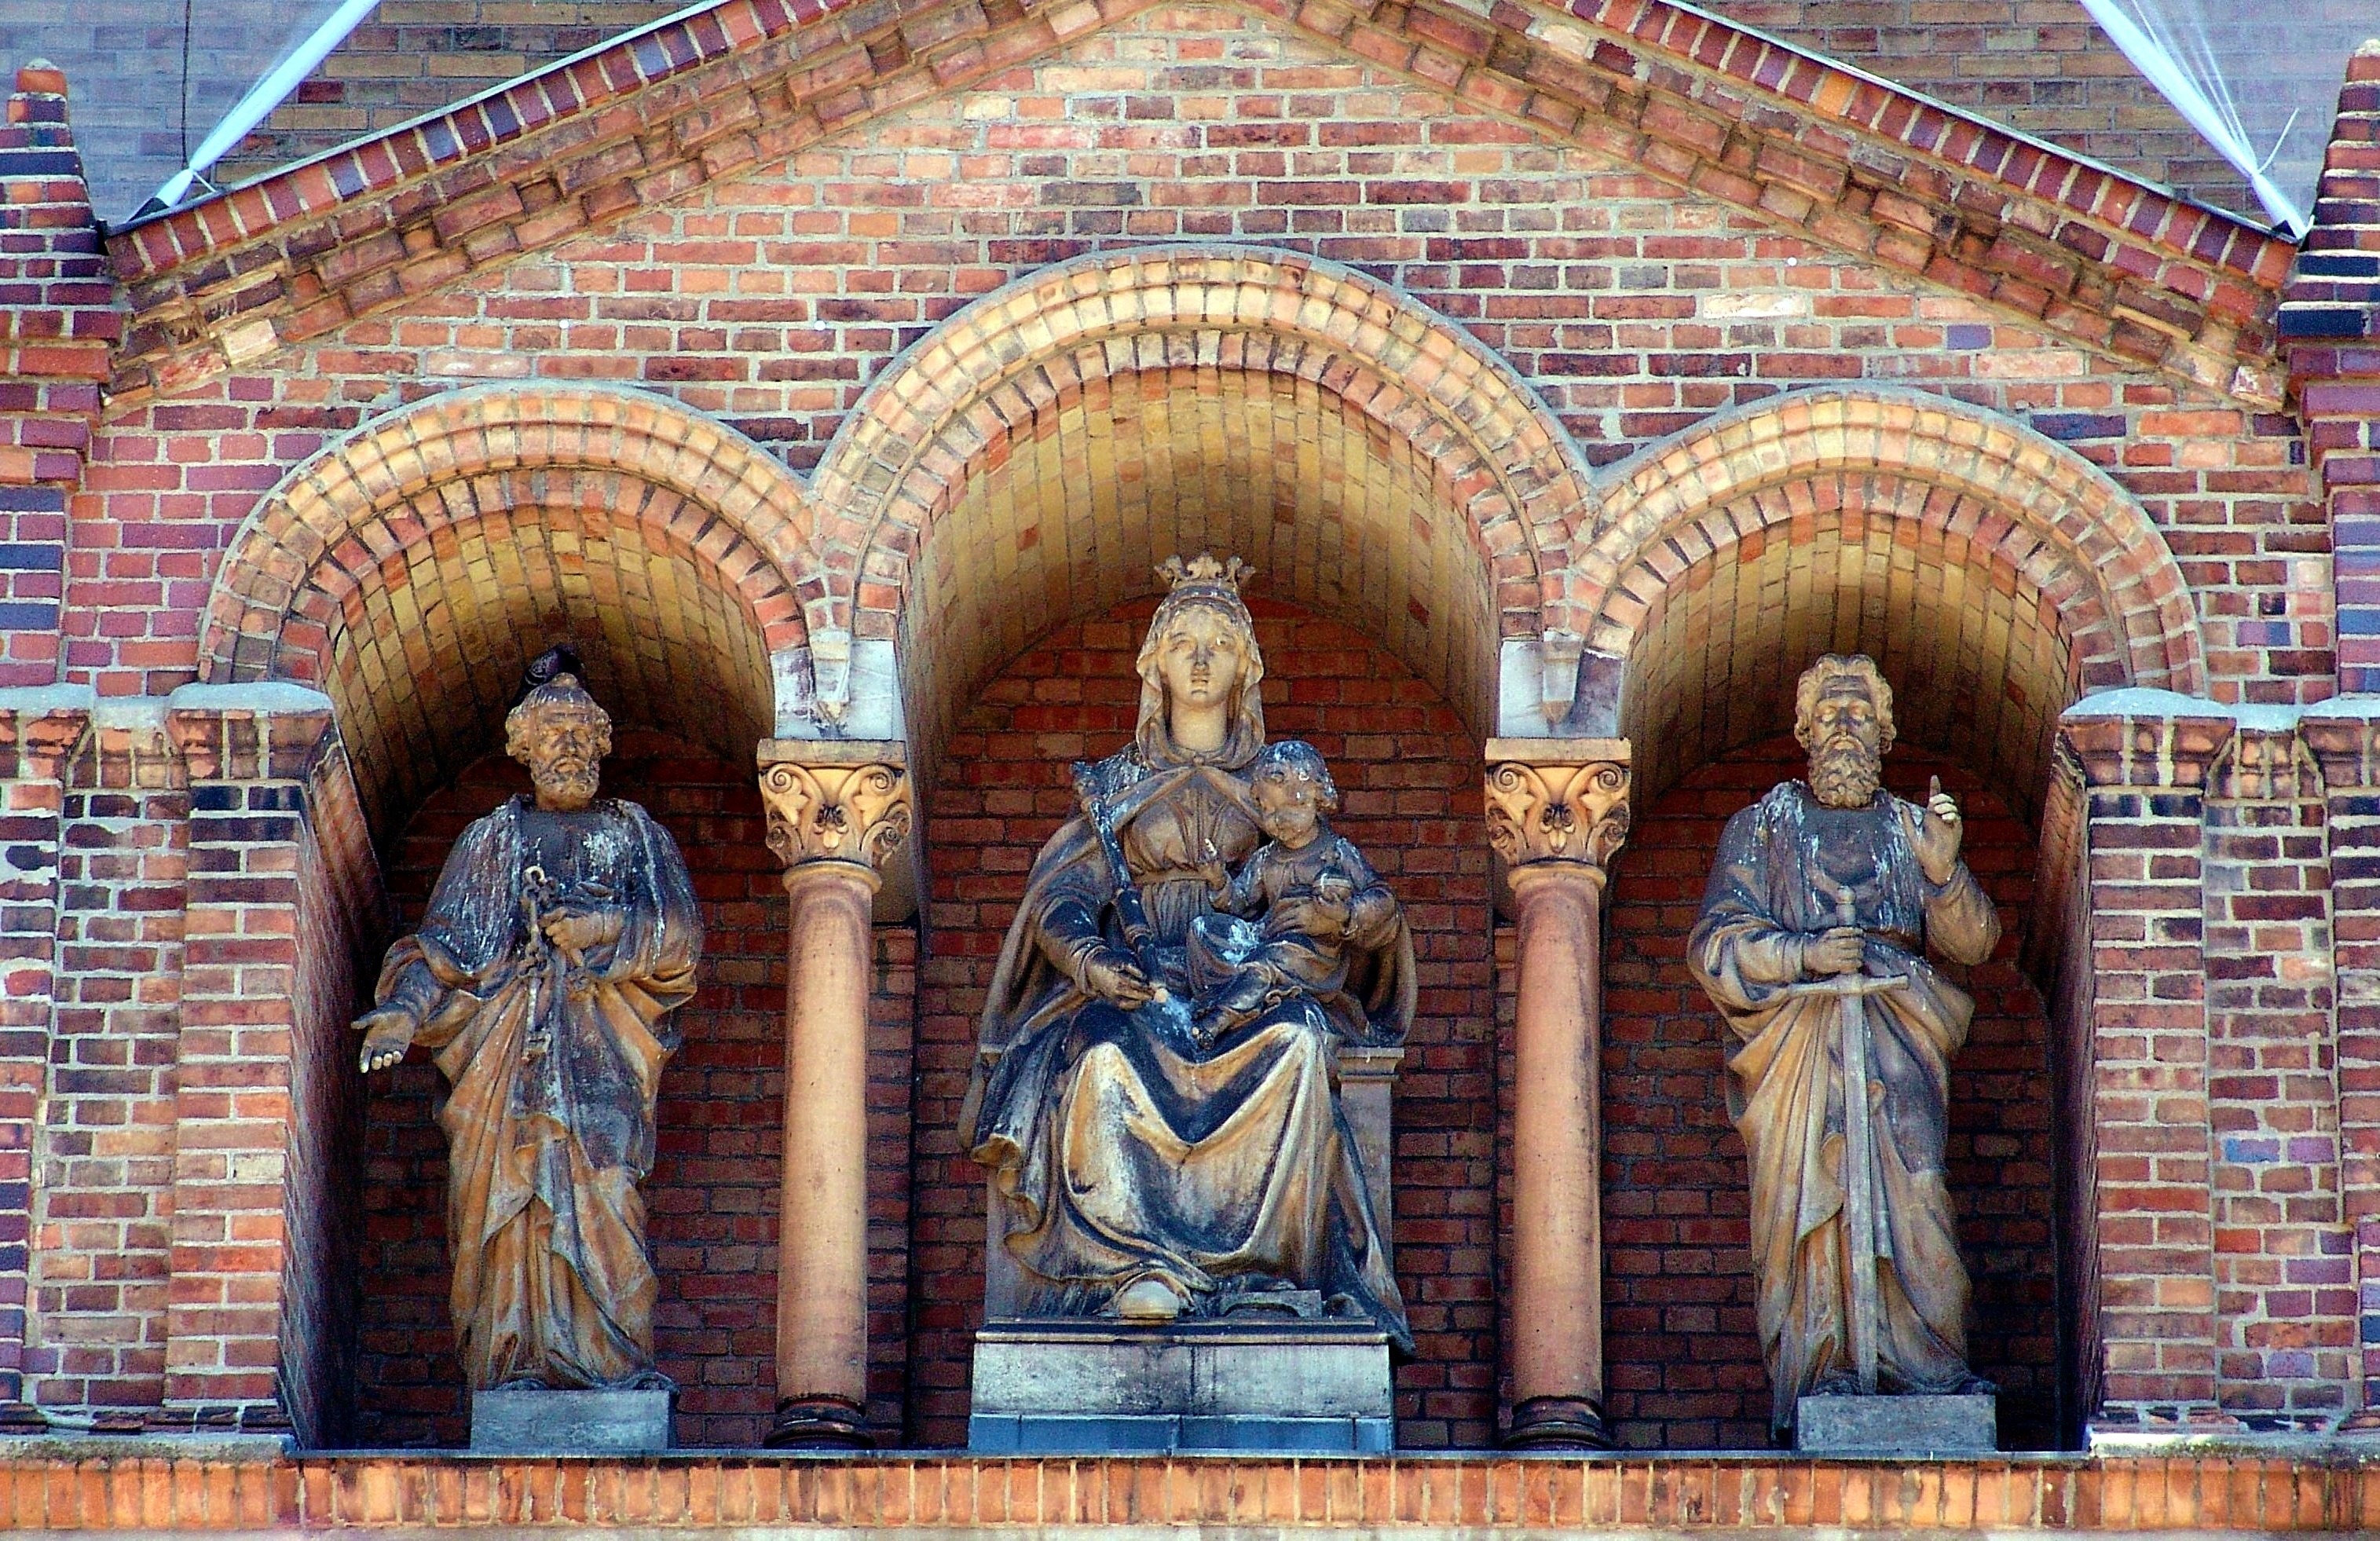
architecture, building, palace, arch, landmark, facade, church, cathedral, chapel, place of worship, baptistery, art, temple, basilica, potsdam, hindu temple, ancient history, byzantine architecture, peter and paul